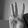
ASL letter: W